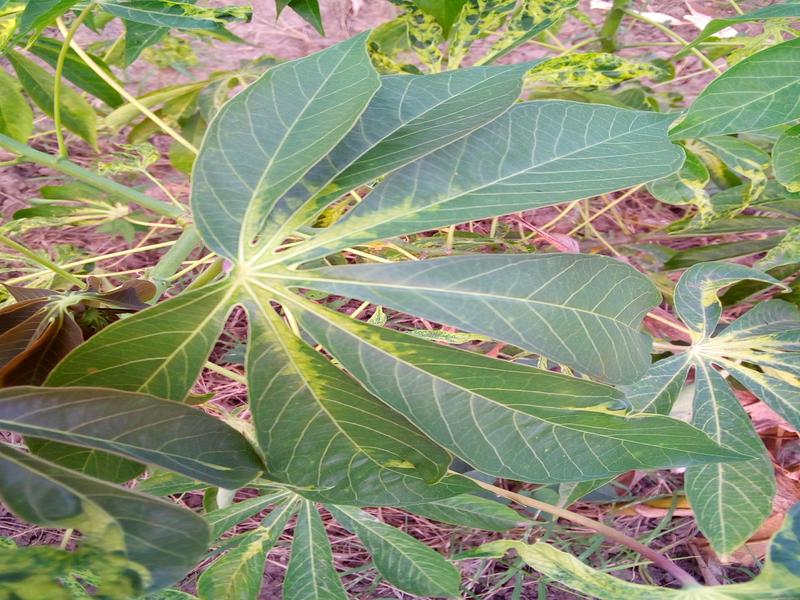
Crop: cassava
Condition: mosaic_disease